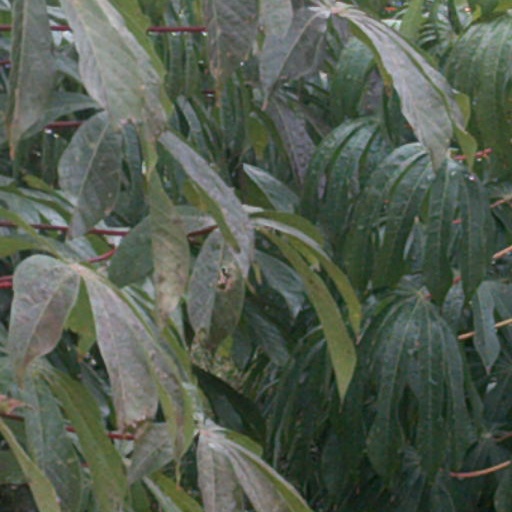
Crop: cassava